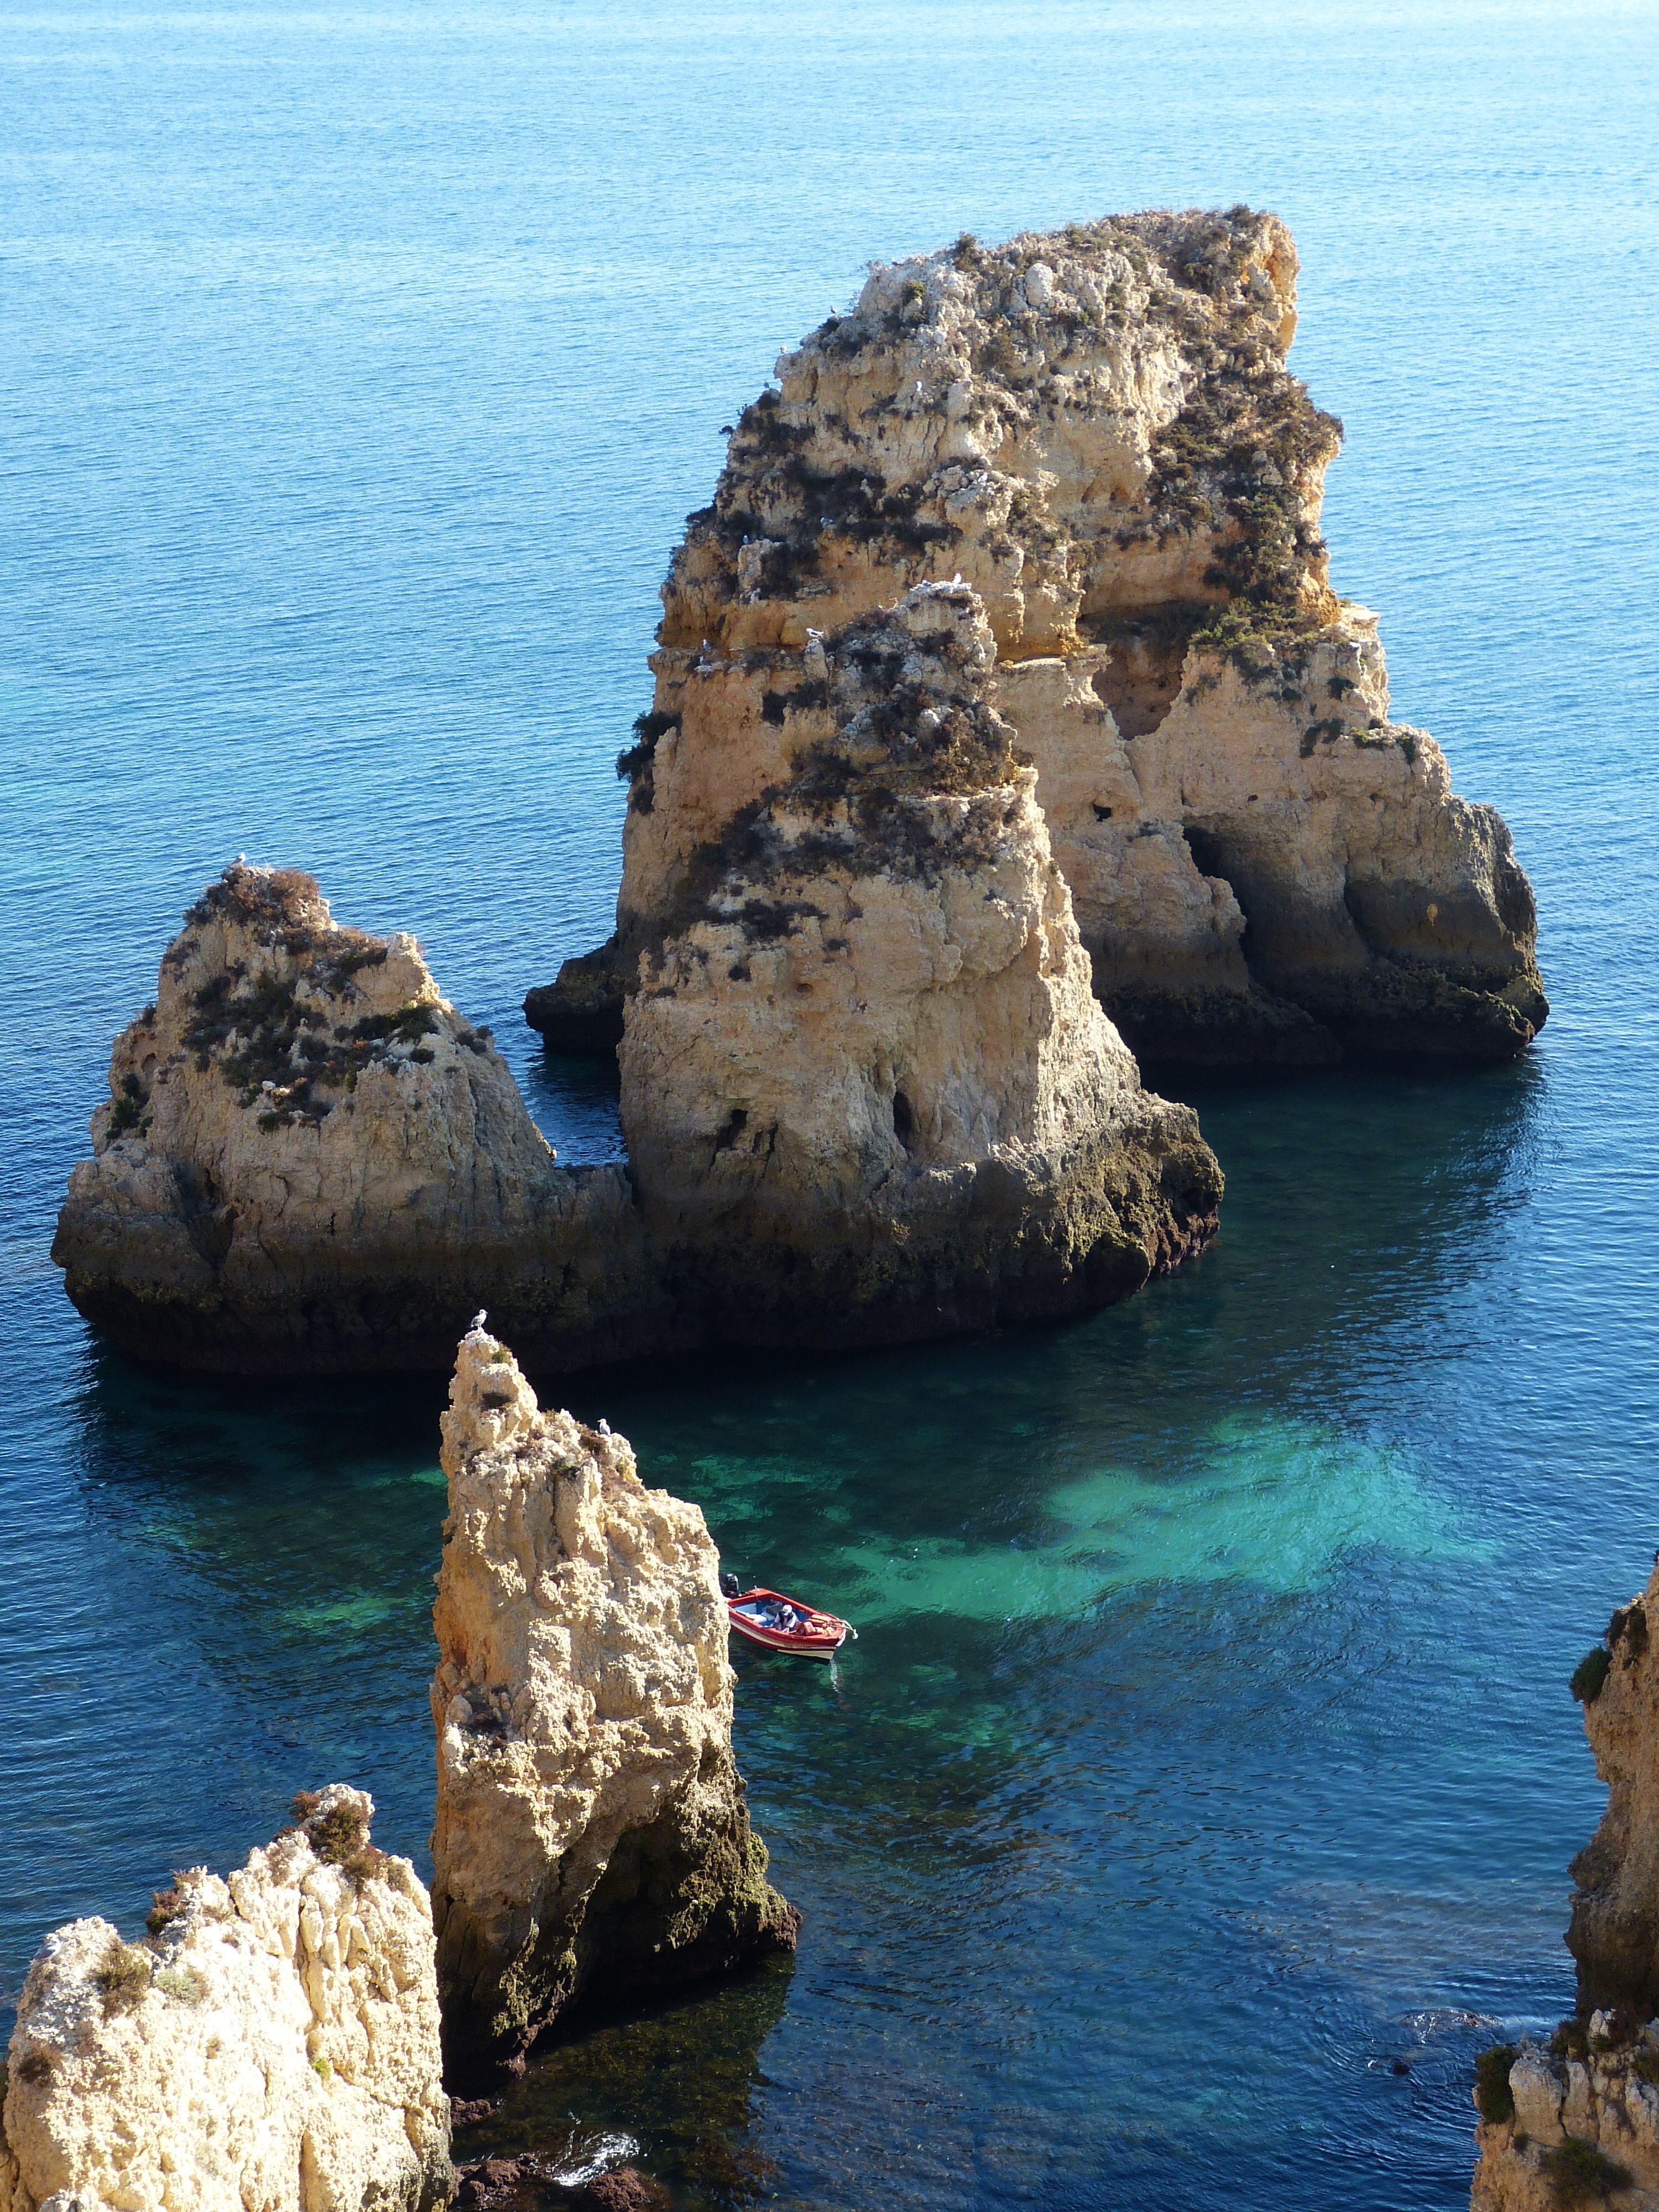
beach, sea, coast, water, nature, rock, ocean, shore, wave, stone, formation, cliff, cove, vehicle, tower, holiday, bay, island, steep, stack, terrain, material, body of water, geology, portugal, atlantic, rocky coast, booked, algarve, cape, islet, landform, steinig, natural arch, lagos, sea cave, geographical feature, ponte de piedade